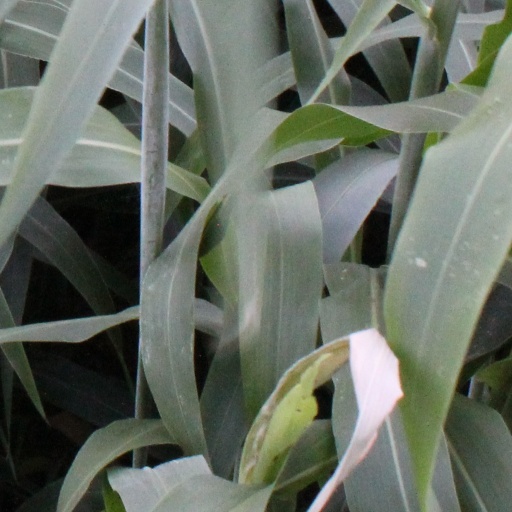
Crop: sorghum